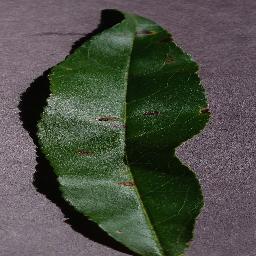
Label: Peach___Bacterial_spot